Mar Thoma Syrian Church

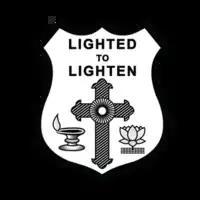
Emblem of the Mar Thoma Church

The Malankara Mar Thoma Syrian Church, often shortened to Mar Thoma Church, and known also as the Reformed Syrian Church and the Mar Thoma Syrian Church of Malabar, is an autonomous Oriental Protestant Christian church based in Kerala, India. While continuing many of the Syriac high church practices, the church is Protestant in its theology and doctrines. It employs a reformed variant of the West Syriac Rite Divine Liturgy of Saint James, translated to Malayalam.